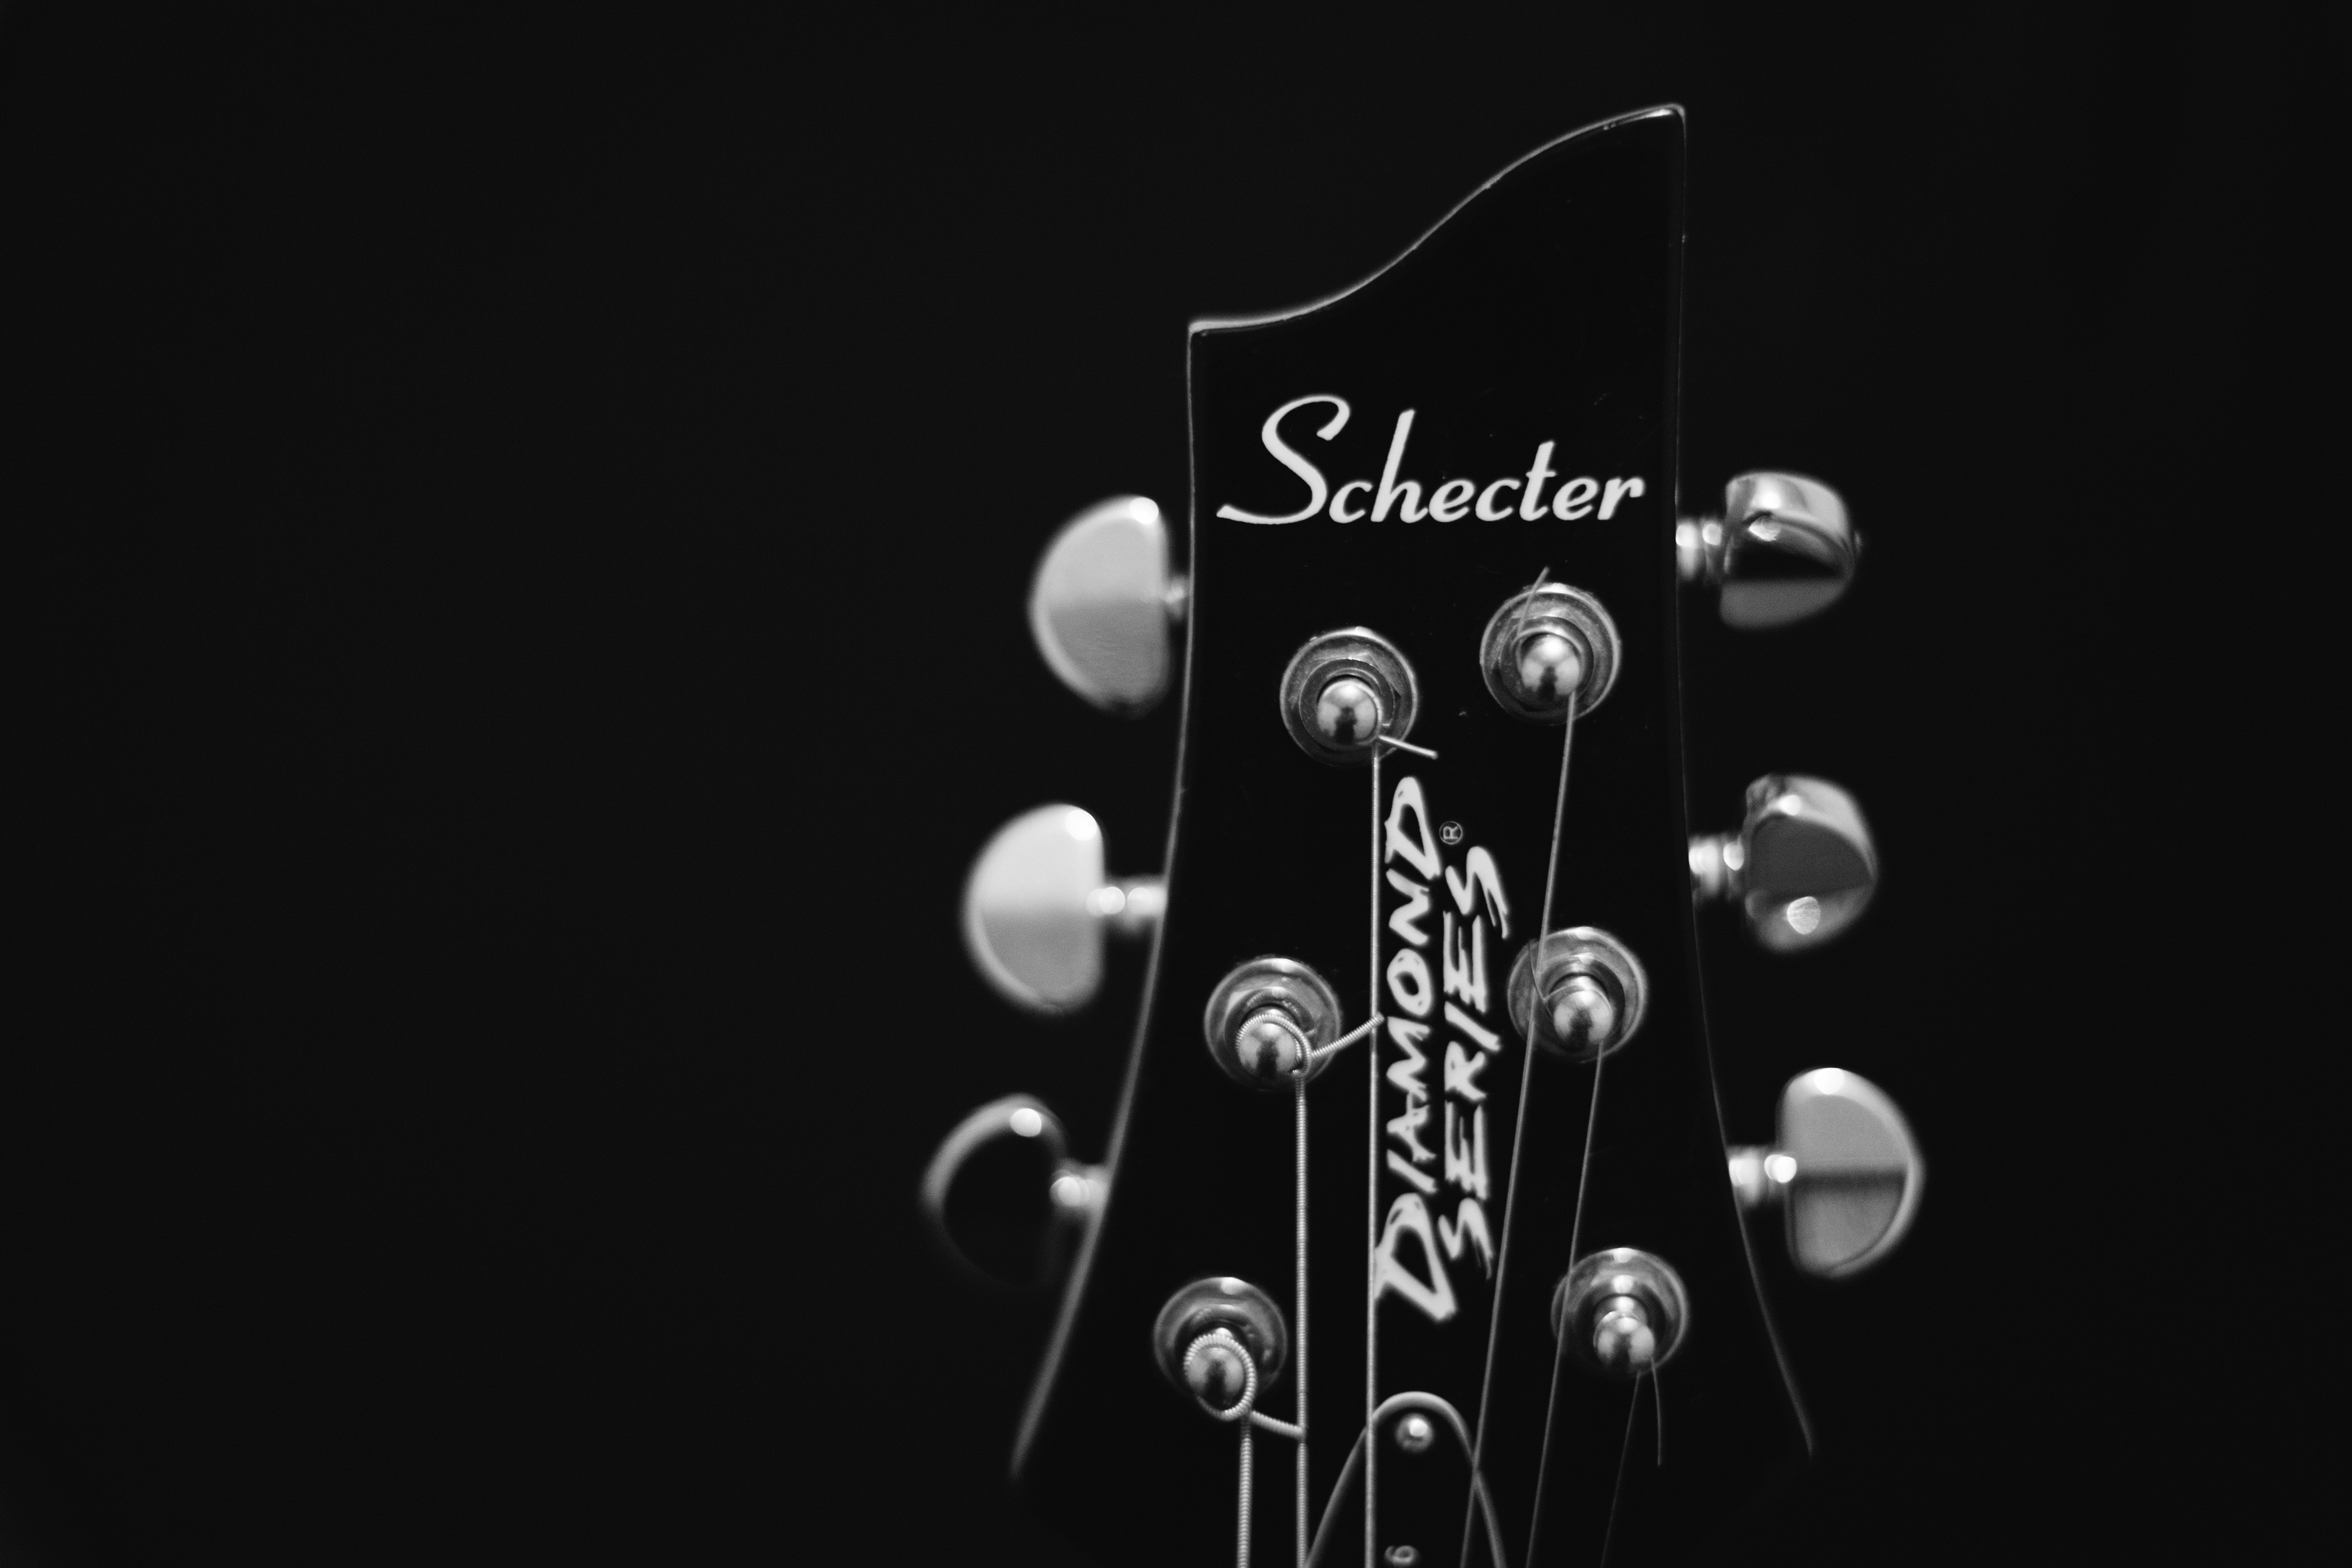
music, black and white, photography, guitar, string, acoustic guitar, symbol, equipment, macro, instrument, darkness, black, monochrome, closeup, lighting, font, tuning, style, icon, macro photography, melody, rock music, still life photography, monochrome photography